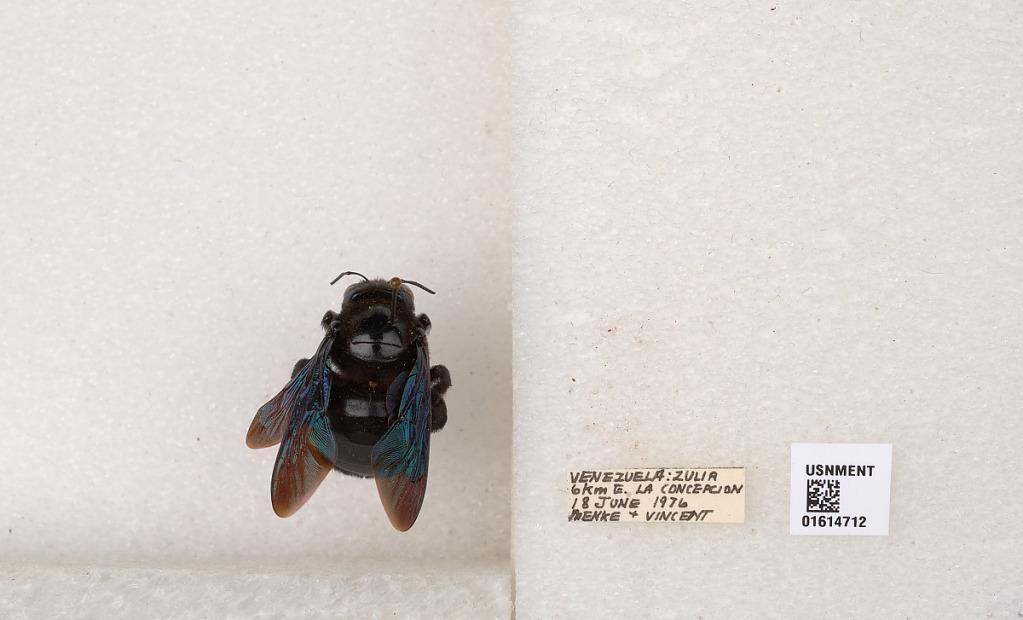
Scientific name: Xylocopa (Neoxylocopa) transitoria Pérez
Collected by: E. Mearus & Vincent
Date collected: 1976-6-18
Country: Venezuela
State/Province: Zulia
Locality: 6 km. E. La Concepcion